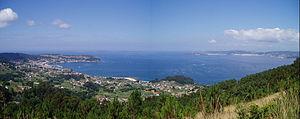
La Ria de Pontevedra est située dans la Province de Pontevedra, en Galice. C'est l'une des trois principales entrées maritimes de la Galice, la zone la plus touristique de la communauté. De plus c'est aussi la plus régulière d'entre elles et la troisième la plus grande de toutes celles de Galice avec 145 km² de surface.